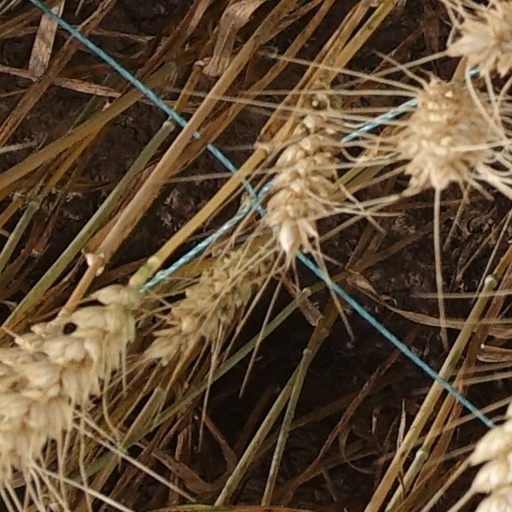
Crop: wheat